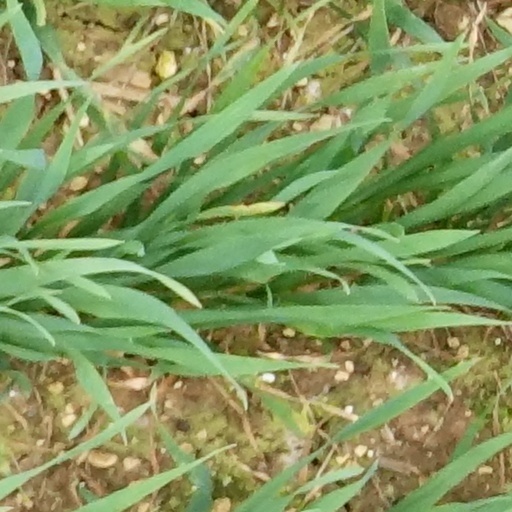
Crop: wheat